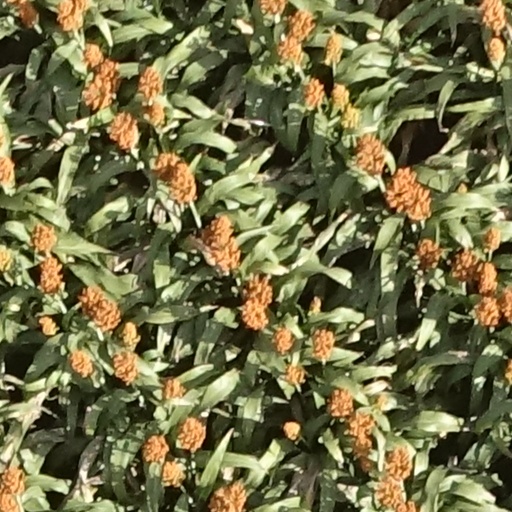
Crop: sorghum